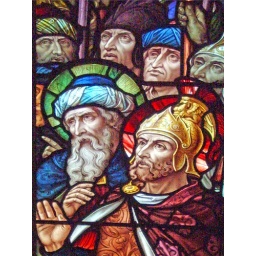
stunning stained glass from an ancient church in yorkshire